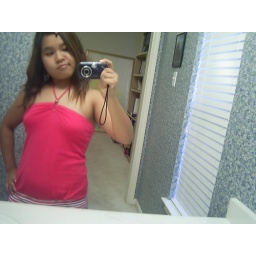
girl in the mirror